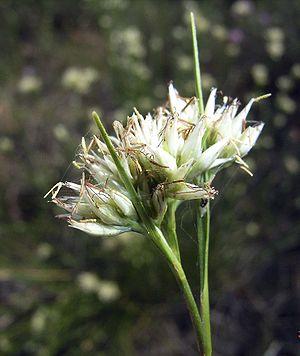
Les Hautes Fagnes forment une région qui s'étend, en Belgique dans la Région wallonne et, en Allemagne, dans la Rhénanie-Palatinat et la Rhénanie-du-Nord-Westphalie. En néerlandais, Hoge Venen, en allemand, Hohes Venn.